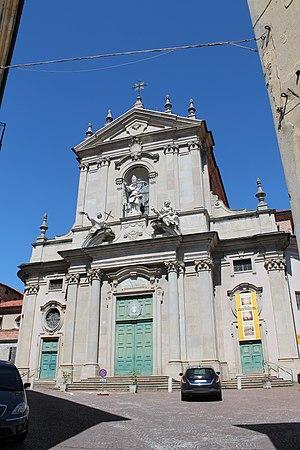
Église de la cathédrale, Mondovì (Italie)
Le diocèse de Mondovi est un diocèse de l'Église catholique en Italie, suffragant de l'archidiocèse de Turin et appartenant à la région ecclésiastique du Piémont.
La région ecclésiastique du Piémont est l'une des seize régions ecclésiastiques que compte l'Église catholique romaine en Italie.